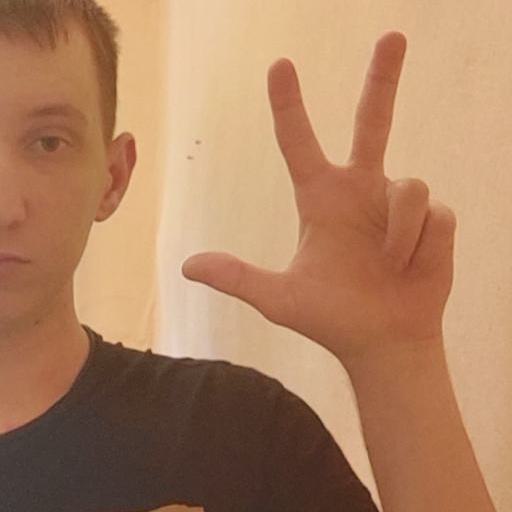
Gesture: three2